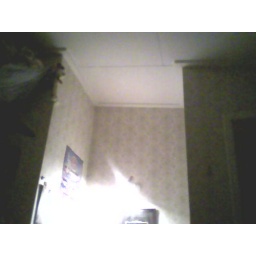
The roof above my desk area.